Yuzhou, Henan

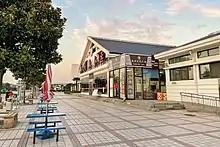
A service area along the S88 Zhengzhou–Xixia Expressway

There are Shen垕 ancient town, Junguan kiln site museum, Dahongzhai, China Jun porcelain Culture Park and other tourist attractions.